Ha fatto tredici

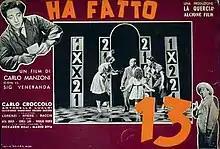

Ha fatto tredici is a 1951 Italian comedy film directed by Carlo Manzoni.